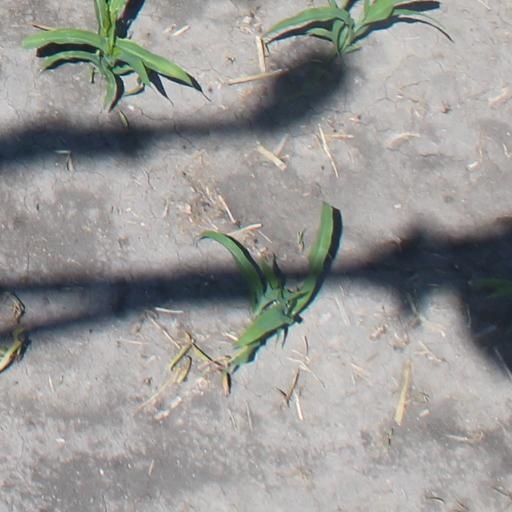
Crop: maize; corn